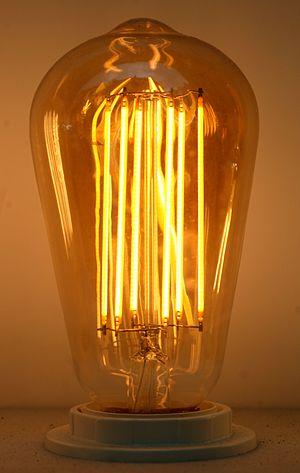
Ampoule - 2016